Upstream Color

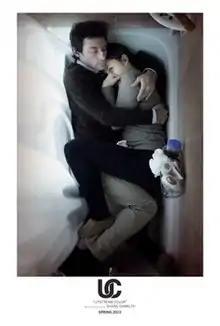

Upstream Color is a 2013 American experimental science fiction film written, directed, produced by and starring Shane Carruth. The film is the second feature directed by Carruth, following his 2004 debut "Primer". It also stars Amy Seimetz, Andrew Sensenig and Thiago Martins.